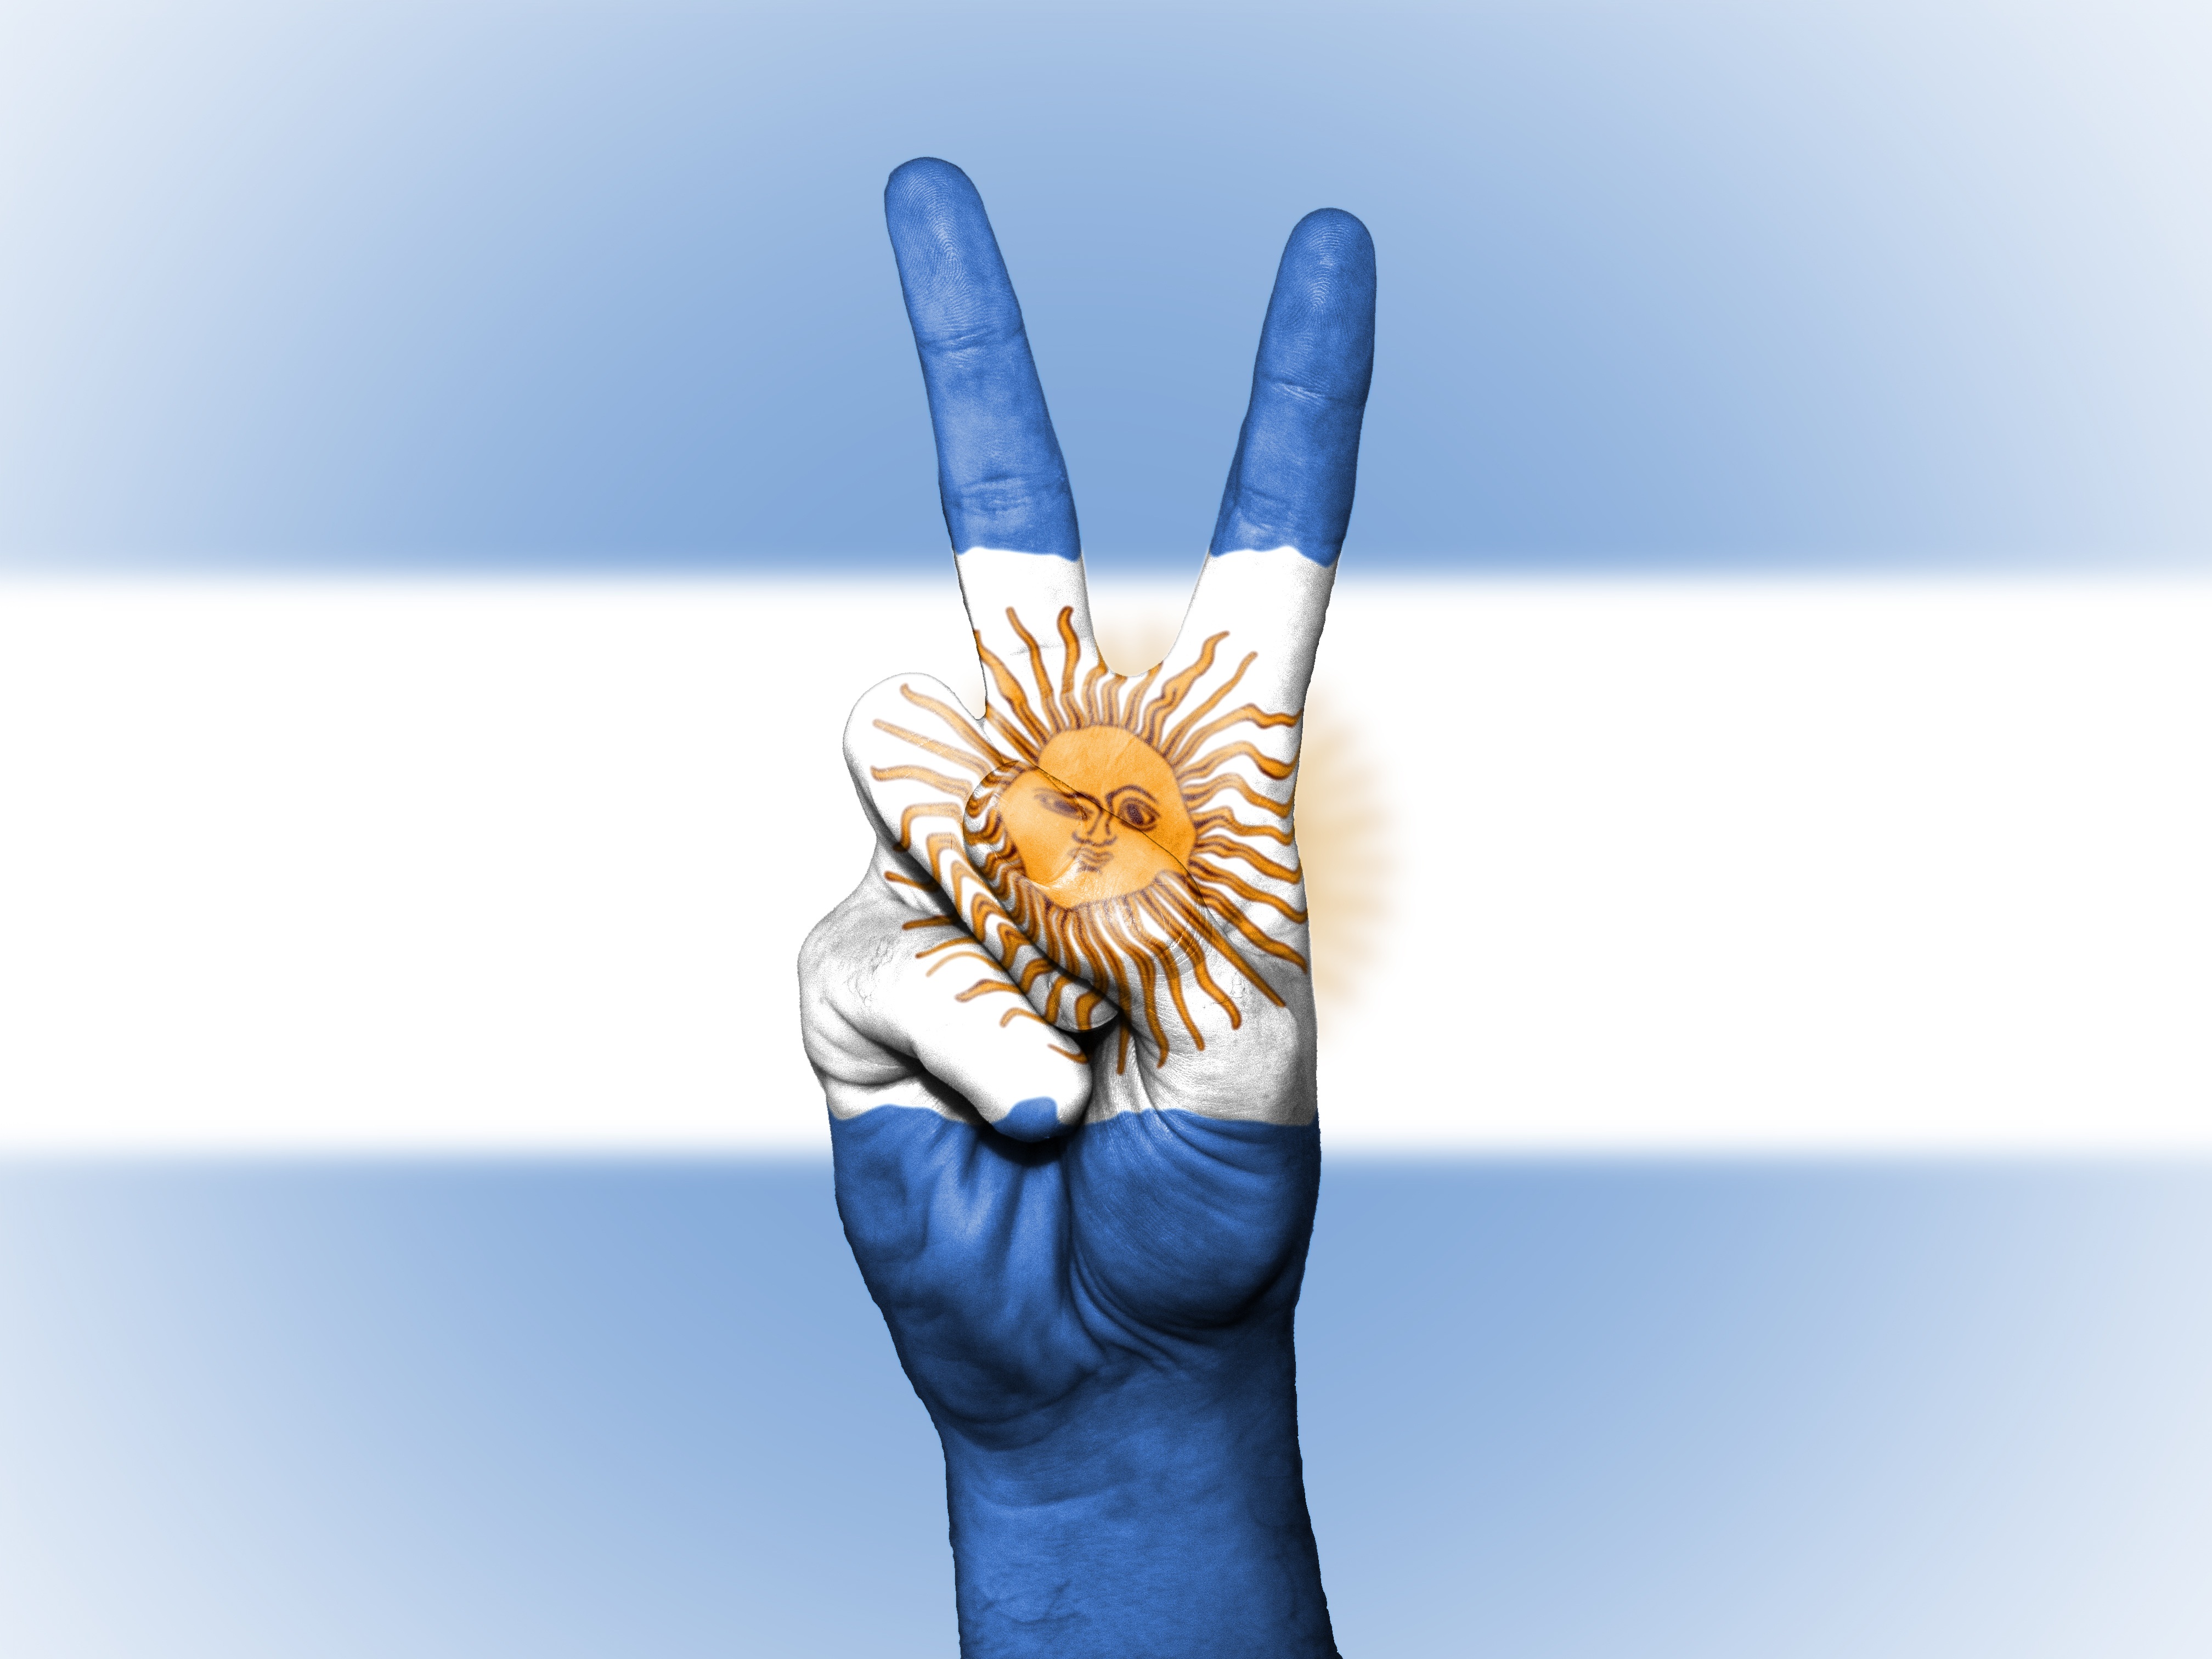
hand, wing, country, finger, symbol, flag, peace, blue, tourism, arm, brand, patriotism, national, patriot, argentina, government, nation, argentinian, argentine, sense